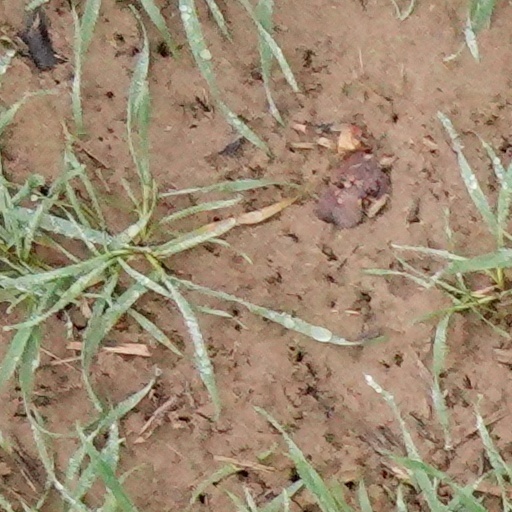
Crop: wheat